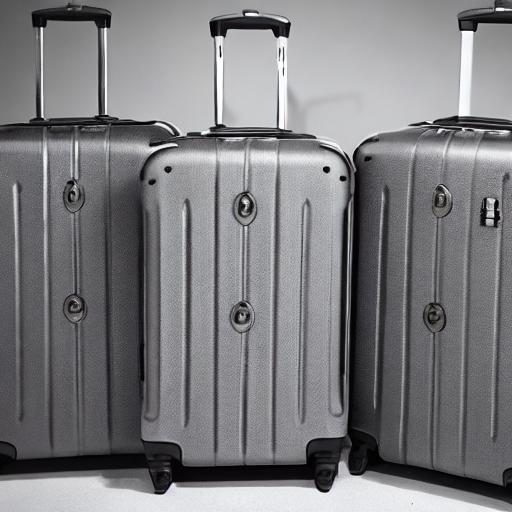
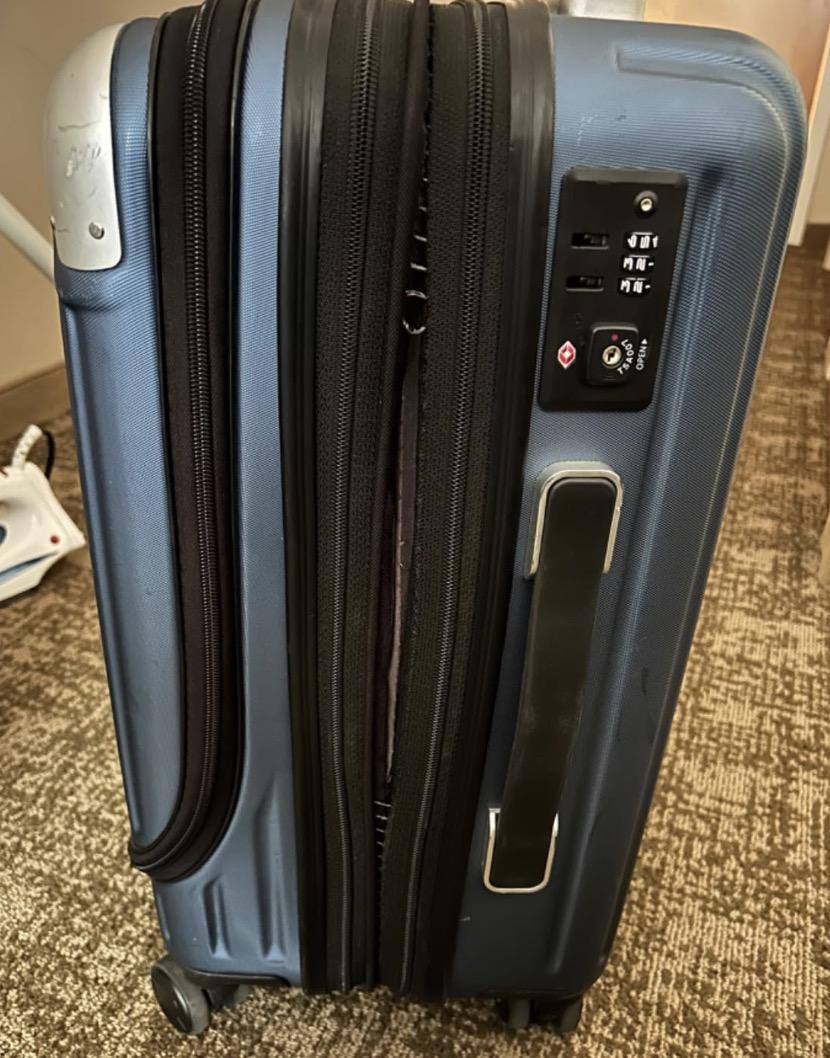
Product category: items_tea
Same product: no